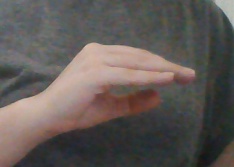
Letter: jeem